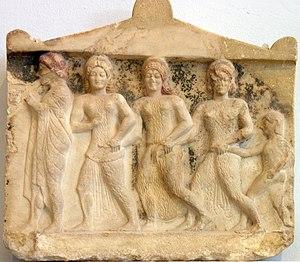
Relief des Trois Grâces. Trois femmes dansent, se tenant par le poignet, la dernière tenant un petit garçon. L'homme qui les précède marque le rythme en jouant de la flûte double. Début du Ve s. av. J.-C.
Dans la mythologie grecque, les Charites, assimilées aux Grâces par les Romains, sont des déesses personnifiant la vie dans toute sa plénitude, et plus spécifiquement la séduction, la beauté, la nature, la créativité humaine et la fécondité. Selon Hésiode et Pindare, elles sont les filles de Zeus et d'Eurynomé. Certaines traditions tardives en font plutôt les filles d'Hélios et d'Églé, ou de Dionysos et d'Aphrodite.